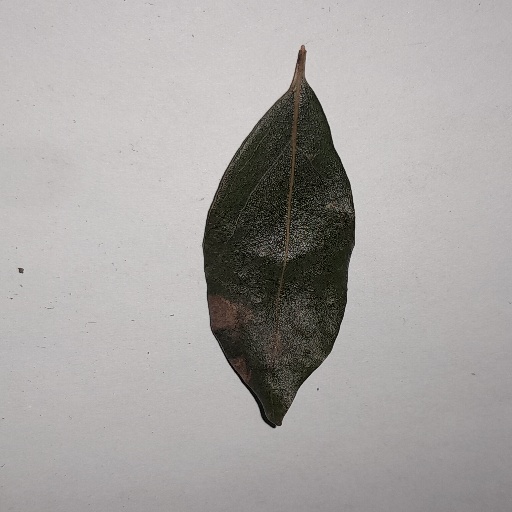
Species: Camphor
Leaf condition: Bacterial Spot